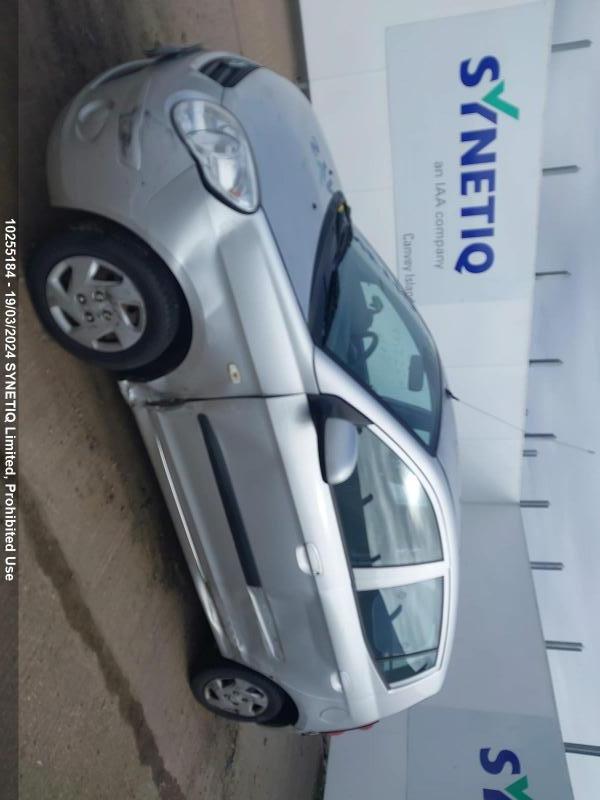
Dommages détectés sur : pare-choc avant, aile avant gauche, porte avant gauche, porte arrière gauche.
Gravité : mineur